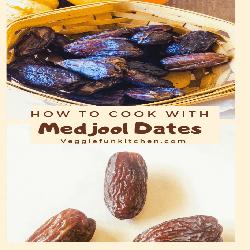
Label: Dates